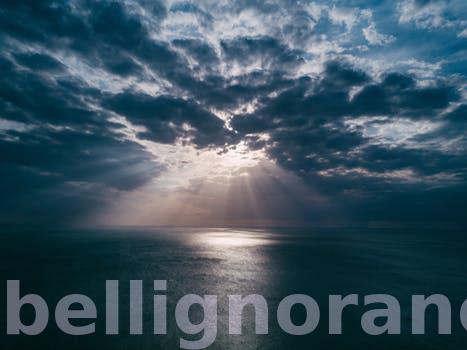
Label: Watermark